Describe the emotion expressed in this image:  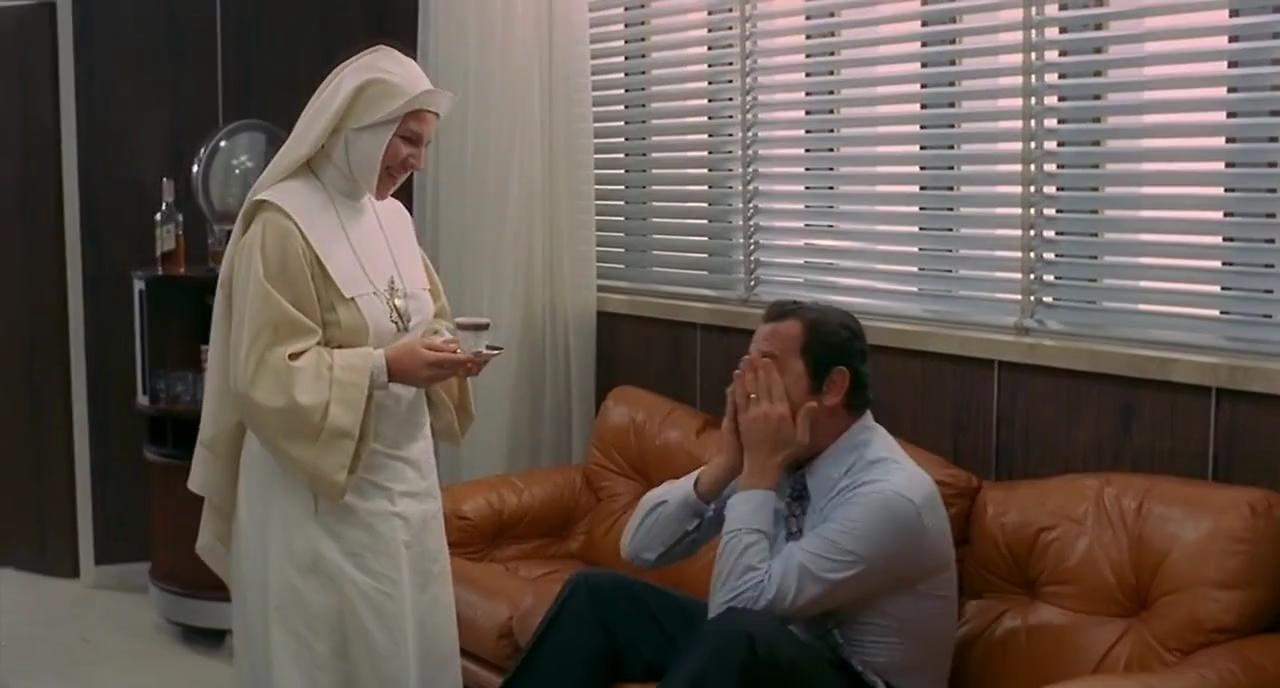
This person displays Fear, valence and arousal with high intensity.